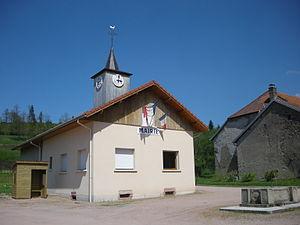
Lesseux est une commune française située dans le département des Vosges, en région Grand Est.